Hillerich & Bradsby

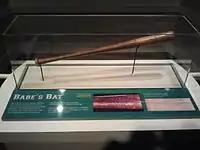
Hillerich & Bradsby bat used by Babe Ruth in a 1927 game, exhibited at the Louisville Slugger Museum & Factory

The bats were sold under the name "Falls City Slugger" until Bud Hillerich took over his father's company in , and the name "Louisville Slugger" was registered with the US Patent Office. In , Honus Wagner signed a deal with the company, becoming likely the first American athlete to endorse an item of sports equipment.